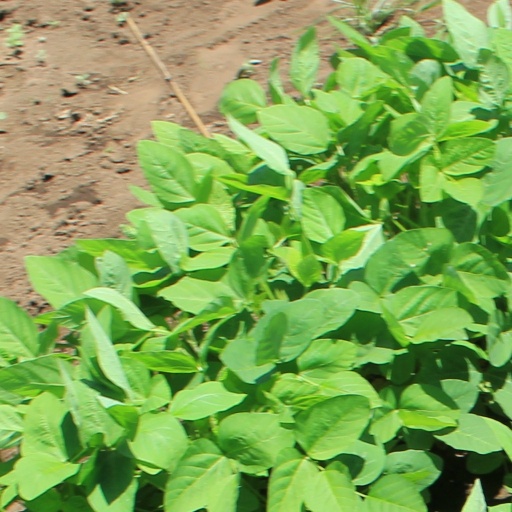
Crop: soybean